Anne Vanderlove

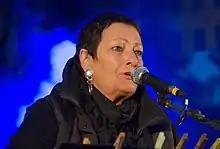
Vanderlove in 2012

Anna van der Leeuw (11 December 1939 – 30 June 2019), better known by her stage name Anne Vanderlove, was a Dutch-born French singer and songwriter, known as the French Joan Baez.